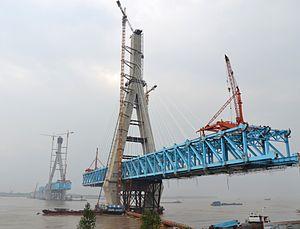
Cette liste des ponts à haubans remarquables recense les ponts à haubans présentant des portées supérieures à 300 m, classés par ordre décroissant de longueur. Cet indicateur de classement est le plus couramment utilisé pour hiérarchiser les ponts à haubans. Si un pont a une longueur de travée supérieure à un autre, ce n'est pas pour autant que sa longueur de rive à rive ou d'ancrage à ancrage est supérieure à celle de celui-ci. Néanmoins la longueur de la travée principale est souvent en corrélation avec la hauteur des pylônes et la complexité pour la conception et le calcul de l'ouvrage. En tête de cette liste, il faut ajouter le pont haubané Yavuz Sultan Selim qui enjambe le Bosphore, inauguré le 26 août 2016 et dont la travée centrale atteint 1 408 mètres de longueur ; de tous les ponts existant au monde, il est également le plus large et est équipé des plus hauts pylônes de haubans.
Le pont ferroviaire d'Anqing traverse le Yangzi Jiang, près d'Anqing, en Chine. C'est un pont à haubans d'une longueur totale de 2 996,8 mètres, avec une travée centrale de 580 mètres de portée, et deux piles culminant à 210 mètres au-dessus du fleuve.
Cette liste de ponts de Chine a pour vocation de présenter une liste de ponts remarquables de Chine, tant par leurs caractéristiques dimensionnelles, que par leur intérêt architectural ou historique et incluant toutes les subdivisions telles que le Tibet et Hong Kong.